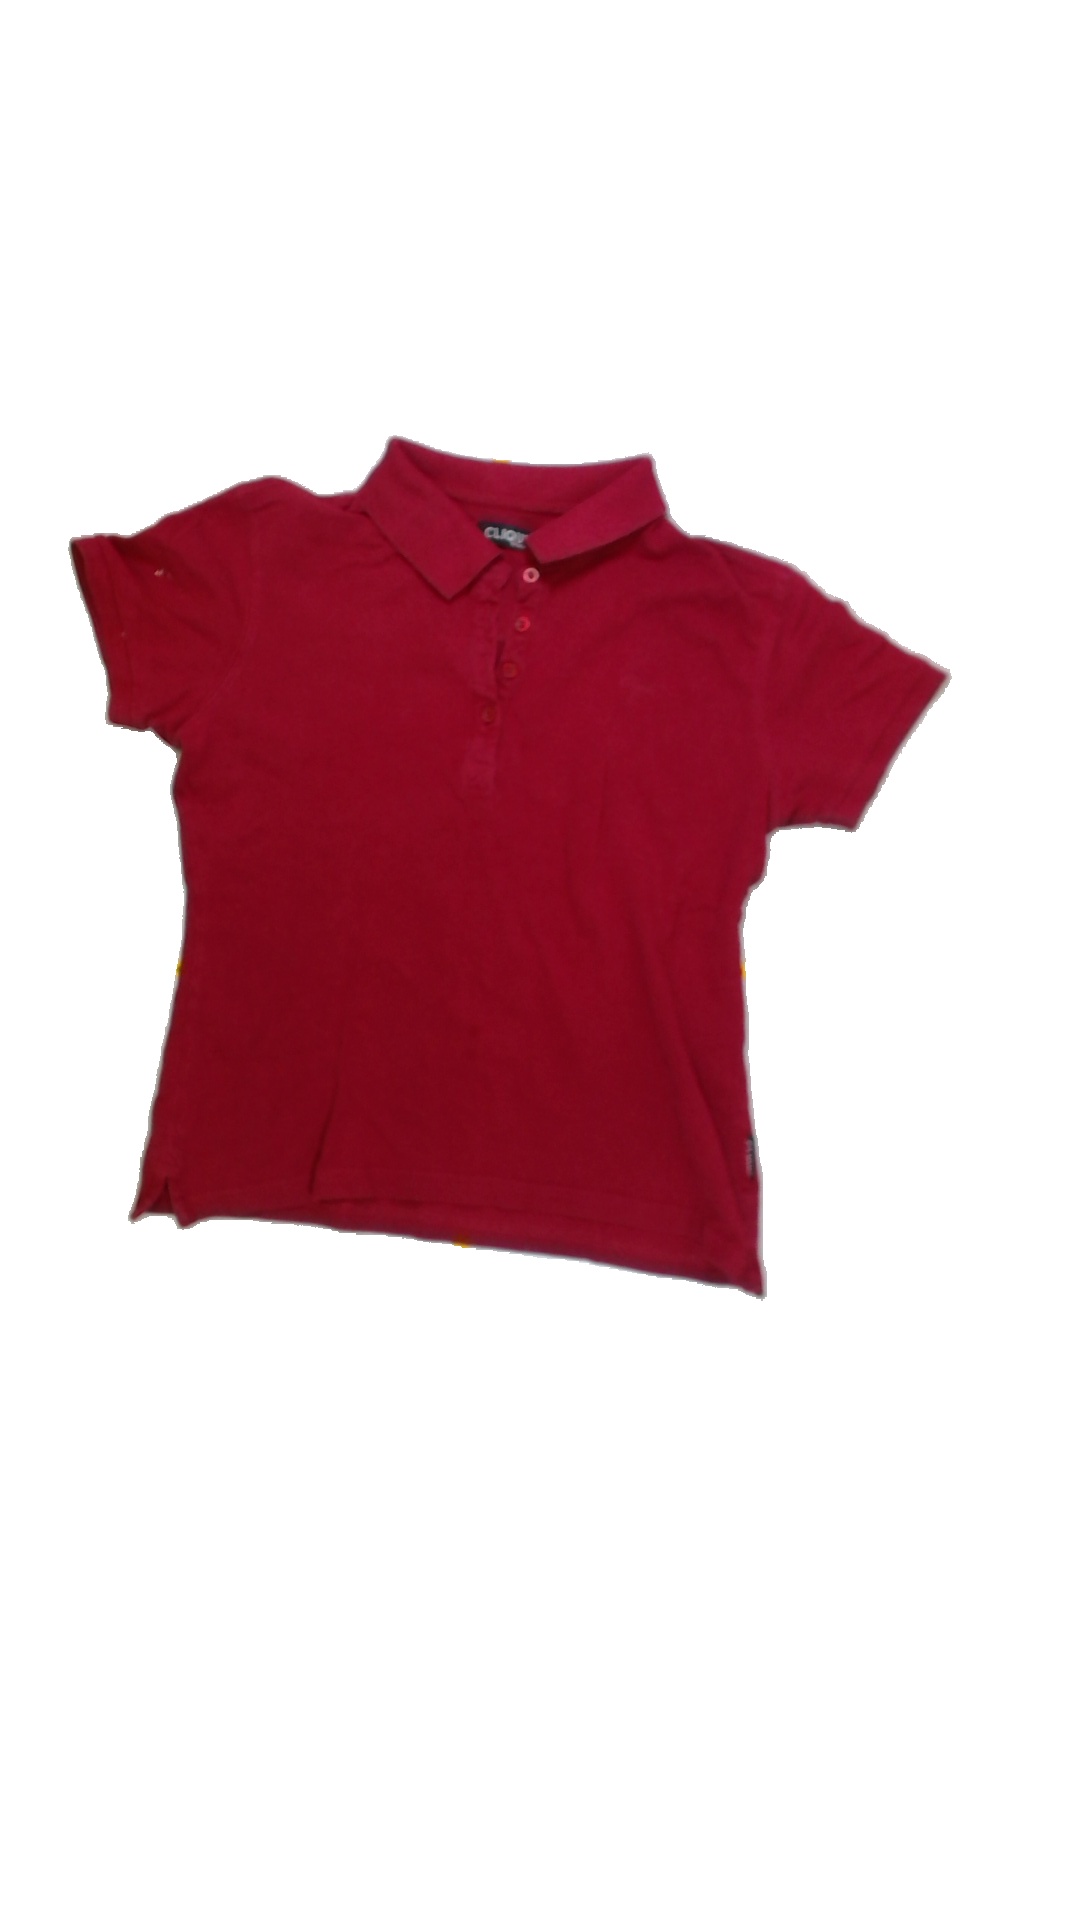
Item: T-shirt (Ladies)
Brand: Not Applicable
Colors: Red
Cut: Regular, Collar
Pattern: Plain
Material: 100%cotton
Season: All
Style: No trend
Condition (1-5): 3
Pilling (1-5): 4
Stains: Yes
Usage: Export
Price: <50